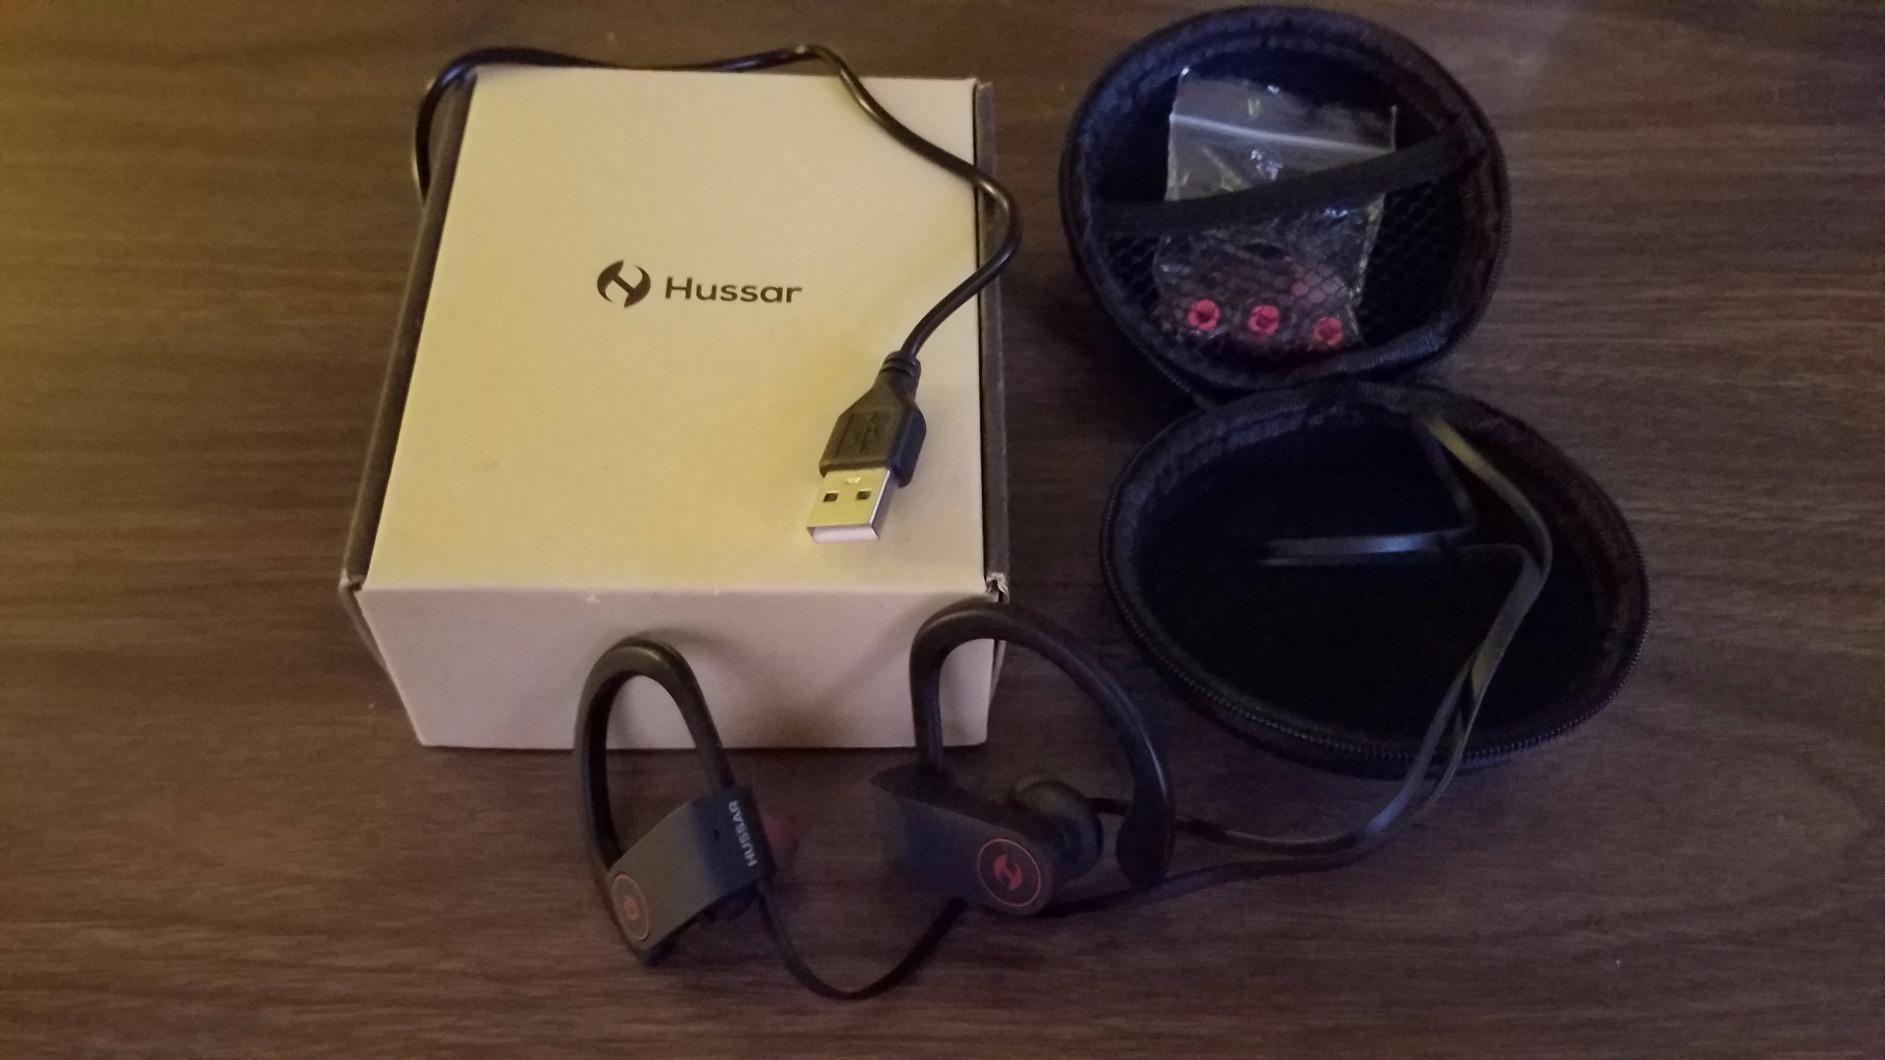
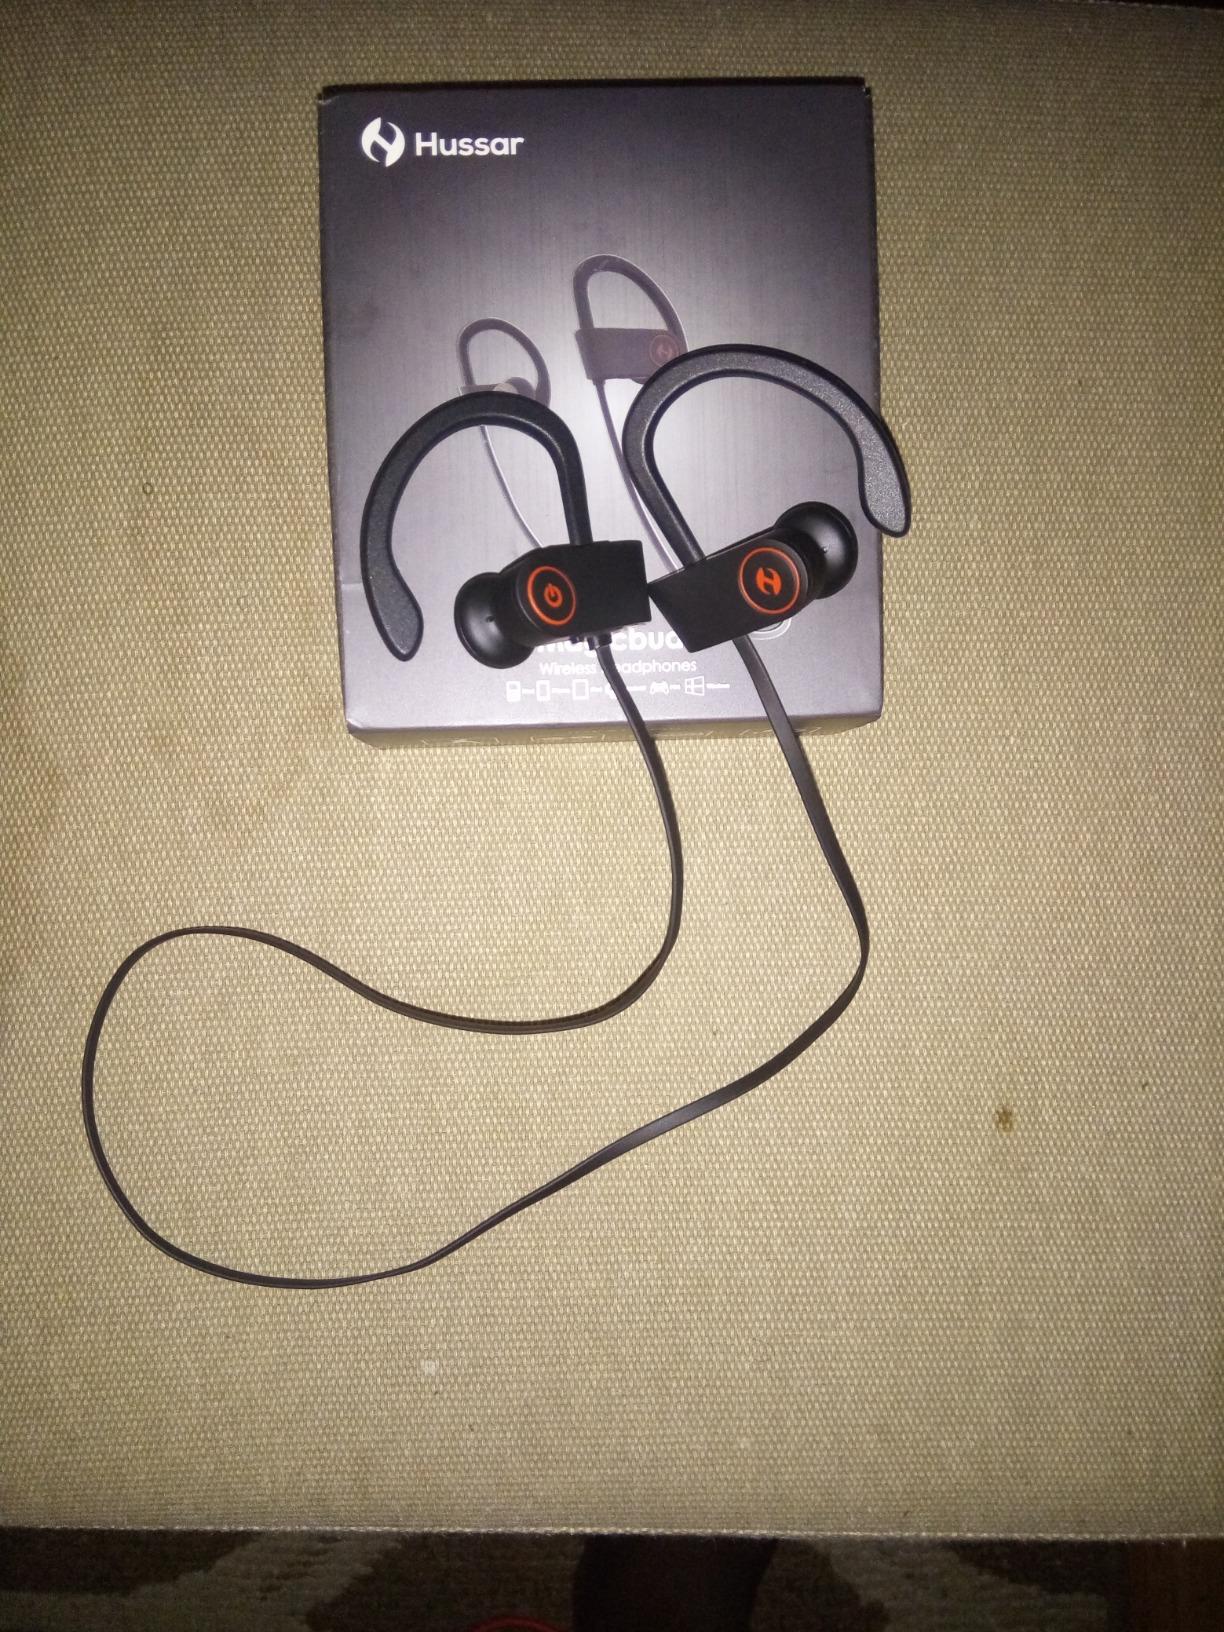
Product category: headphones
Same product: yes